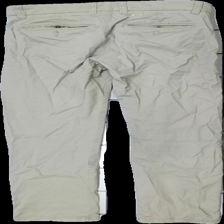
View: back
Type: Trousers
Category: Children
Brand: Hamton Republic (Kappahl)
Colors: Beige
Material: 100% cotton
Cut: Regular
Size: 152
Season: All
Stains: Minor
Damage location: bottom left
Damage 2 location: bottom right
Damage 3: fläck
Damage 3 location: middle right
Price range: 50-100
Recommended usage: Reuse
Description: beige byxor, svag fläck på ben